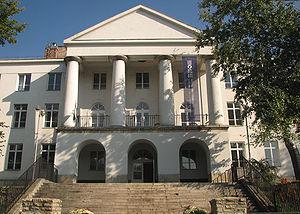
L'université d'art appliqué Moholy-Nagy est l'une des universités de Budapest, fondée en 1870. Elle est l'héritière de l'École royale hongroise d'art appliqué, issue d'une classe de l'École royale hongroise de dessin technique et de formation des professeurs de dessin - désormais l'université hongroise des beaux-arts -, devenue l'École d'art appliqué puis l'École supérieure hongroise d'art appliqué, l'université hongroise d'art appliqué. Elle est baptisée en 2005 du nom du peintre et photographe hongrois László Moholy-Nagy.